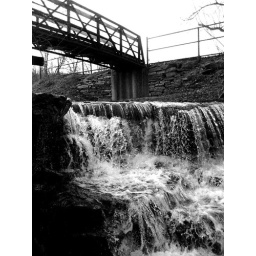
water under the bridge